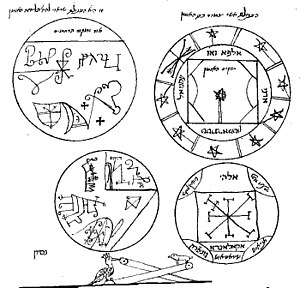
Kong Salomons Nøgle (Clavicula Salomonis)
Talismaner fra et hebraisk manuskript på British Museum (BL Oriental 14759, fol. 35a)
Kong Salomons Nøgle er en magisk grimoire, der tilskrives kong Salomon. Værket er i to dele.